Agnew's Village, California

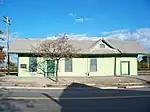
South Pacific Coast Railroad Agnew Depot, in what was once Agnew's Village

Agnew's land appears on 1877 maps, opposite Lick Mill, a paper mill operated by James Lick. Agnew's Village was annexed into Santa Clara in the mid 1980s.